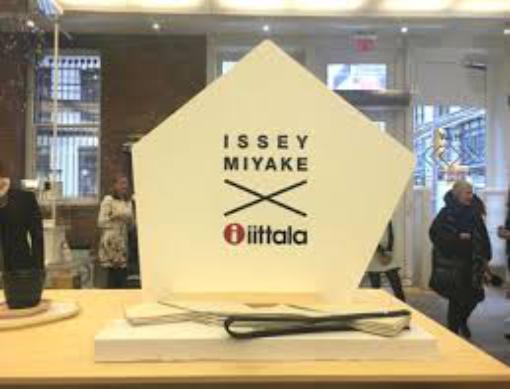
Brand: IITTALA
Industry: Necessities